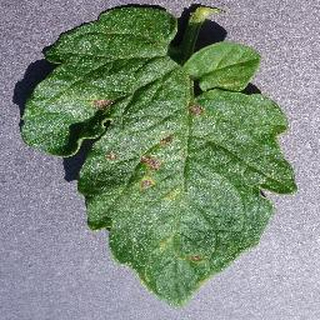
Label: tomato_septoria_leaf_spot